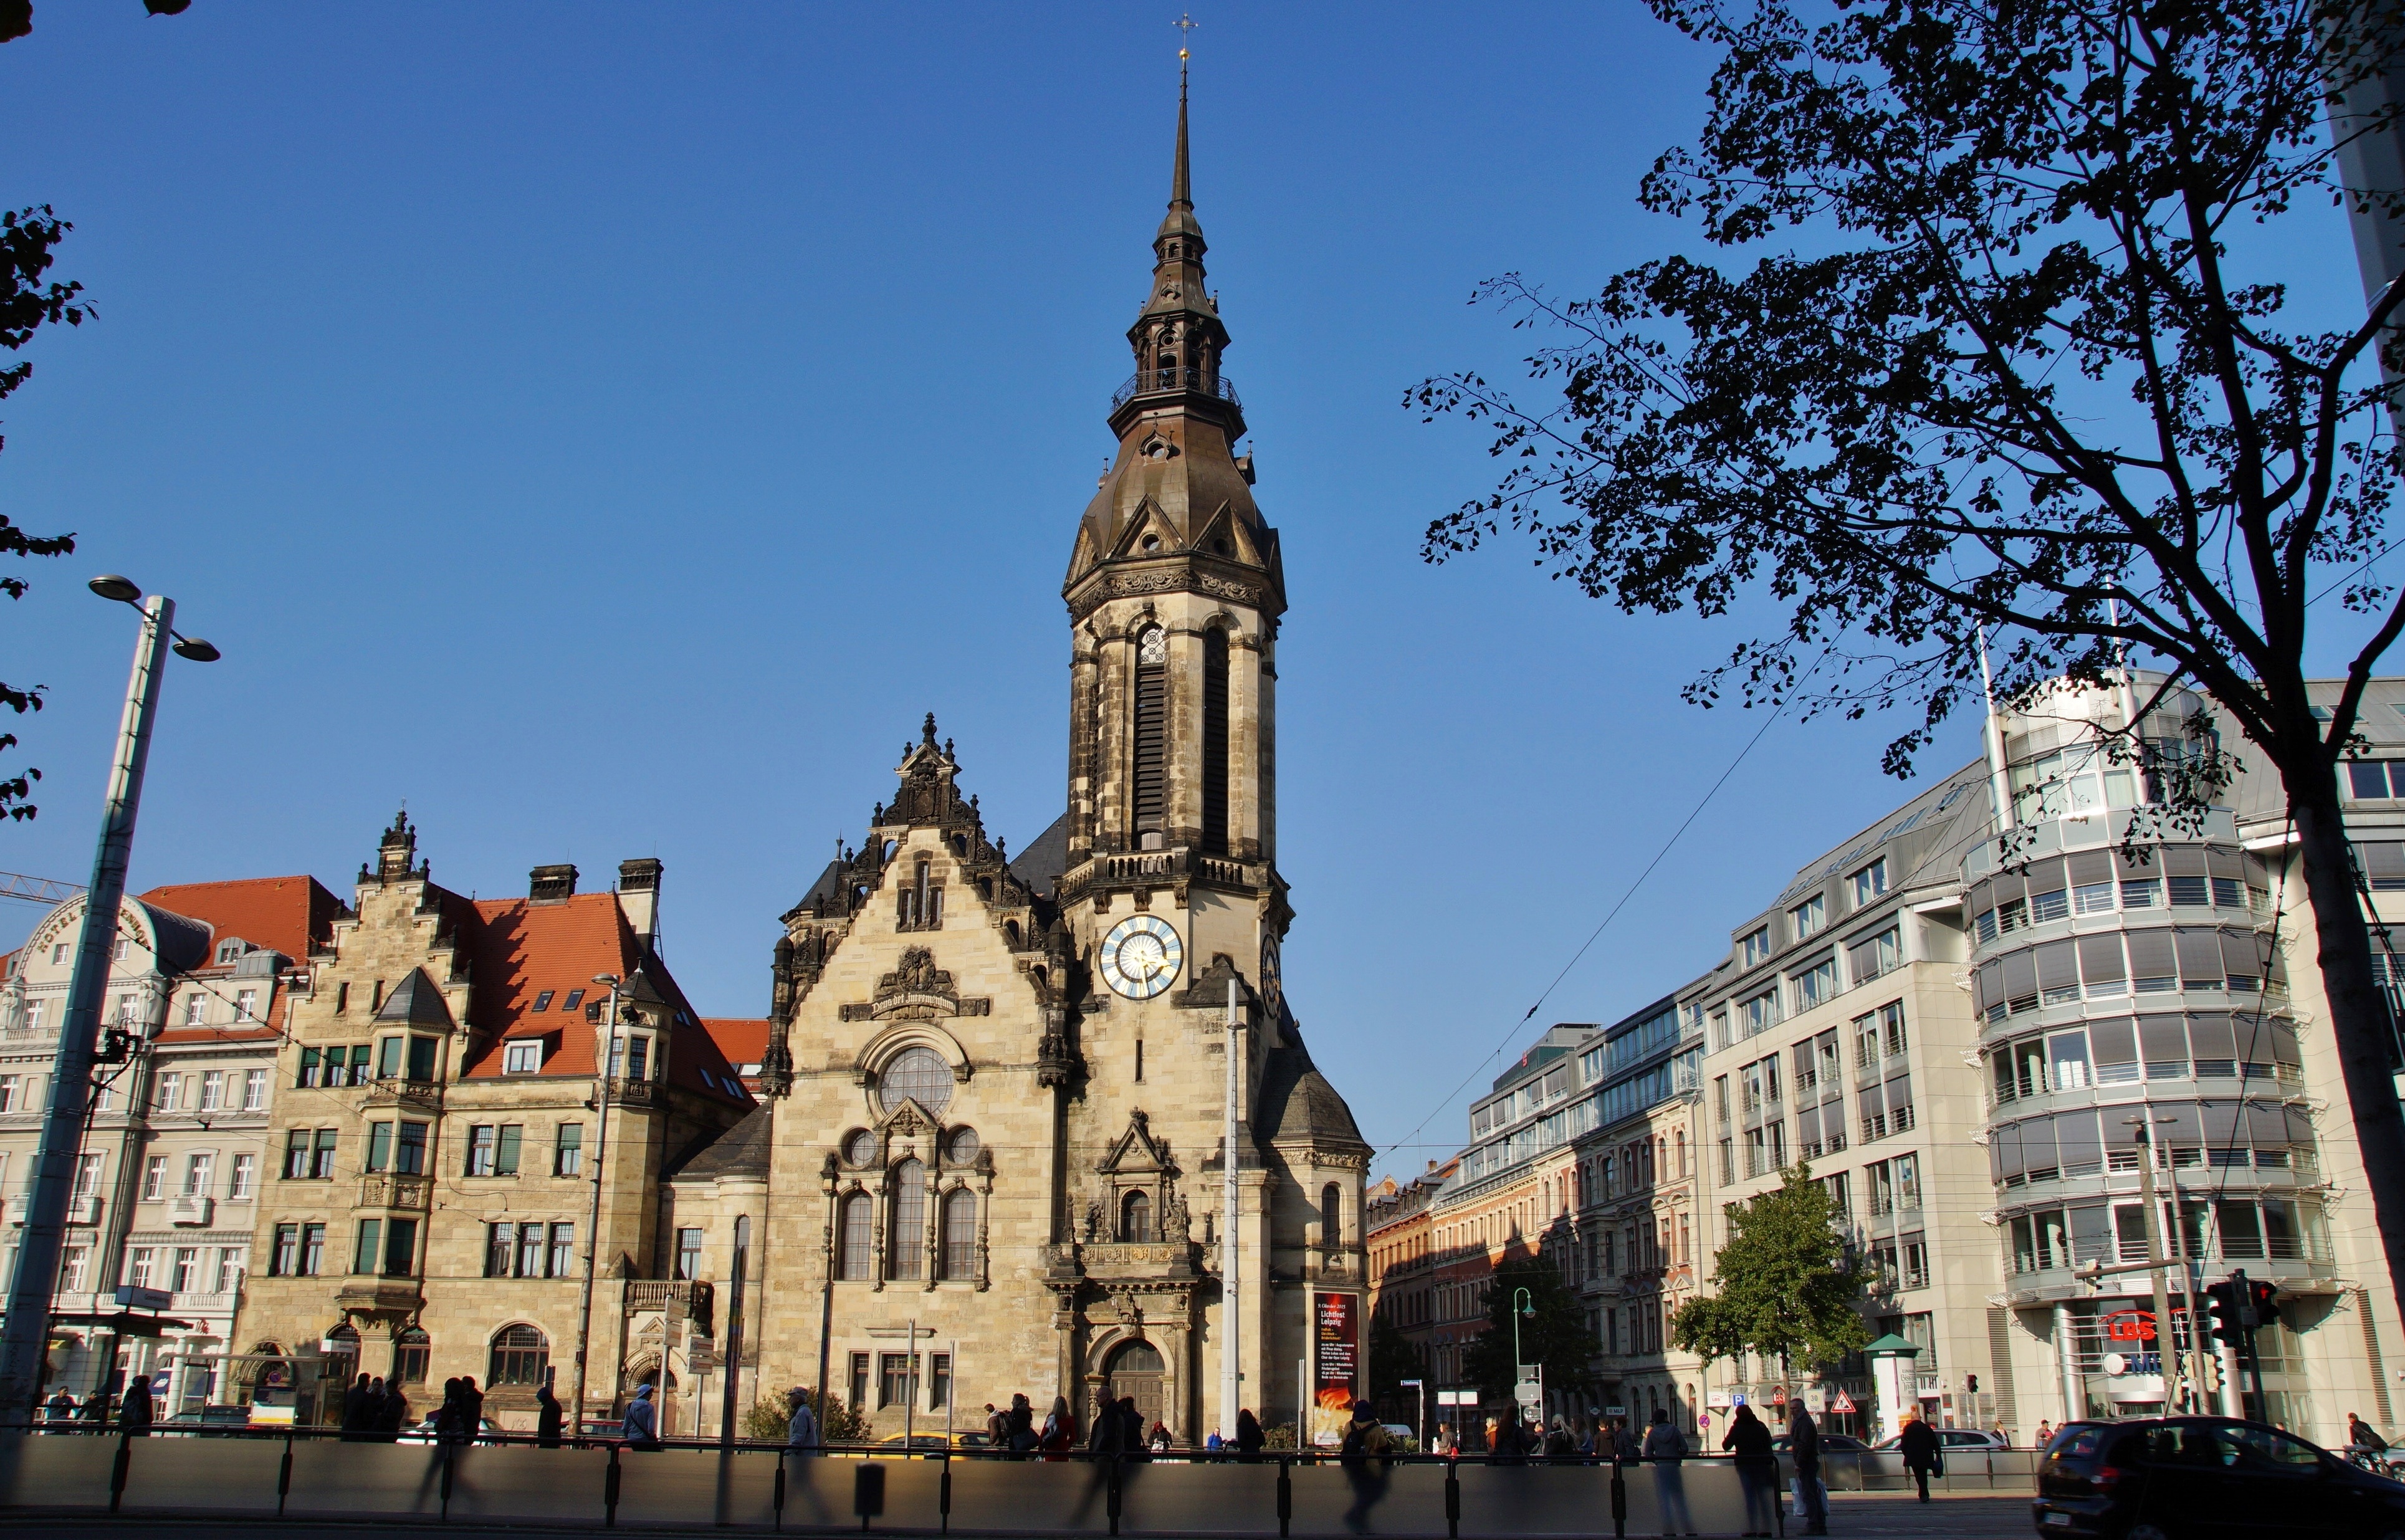
town, building, city, cityscape, downtown, tower, plaza, landmark, facade, church, cathedral, place of worship, spire, germany, leipzig, history, christianity, town square, basilica, metropolis, gothic architecture, tours